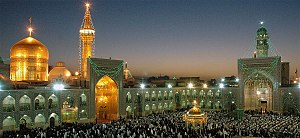
Mashhad
Pilgrimme i Mashad
Mashhad er hovedstaden af den iranske provins Razavi Khorasan.